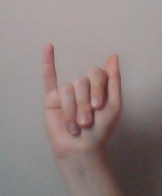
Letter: meem